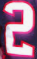
Number: 2